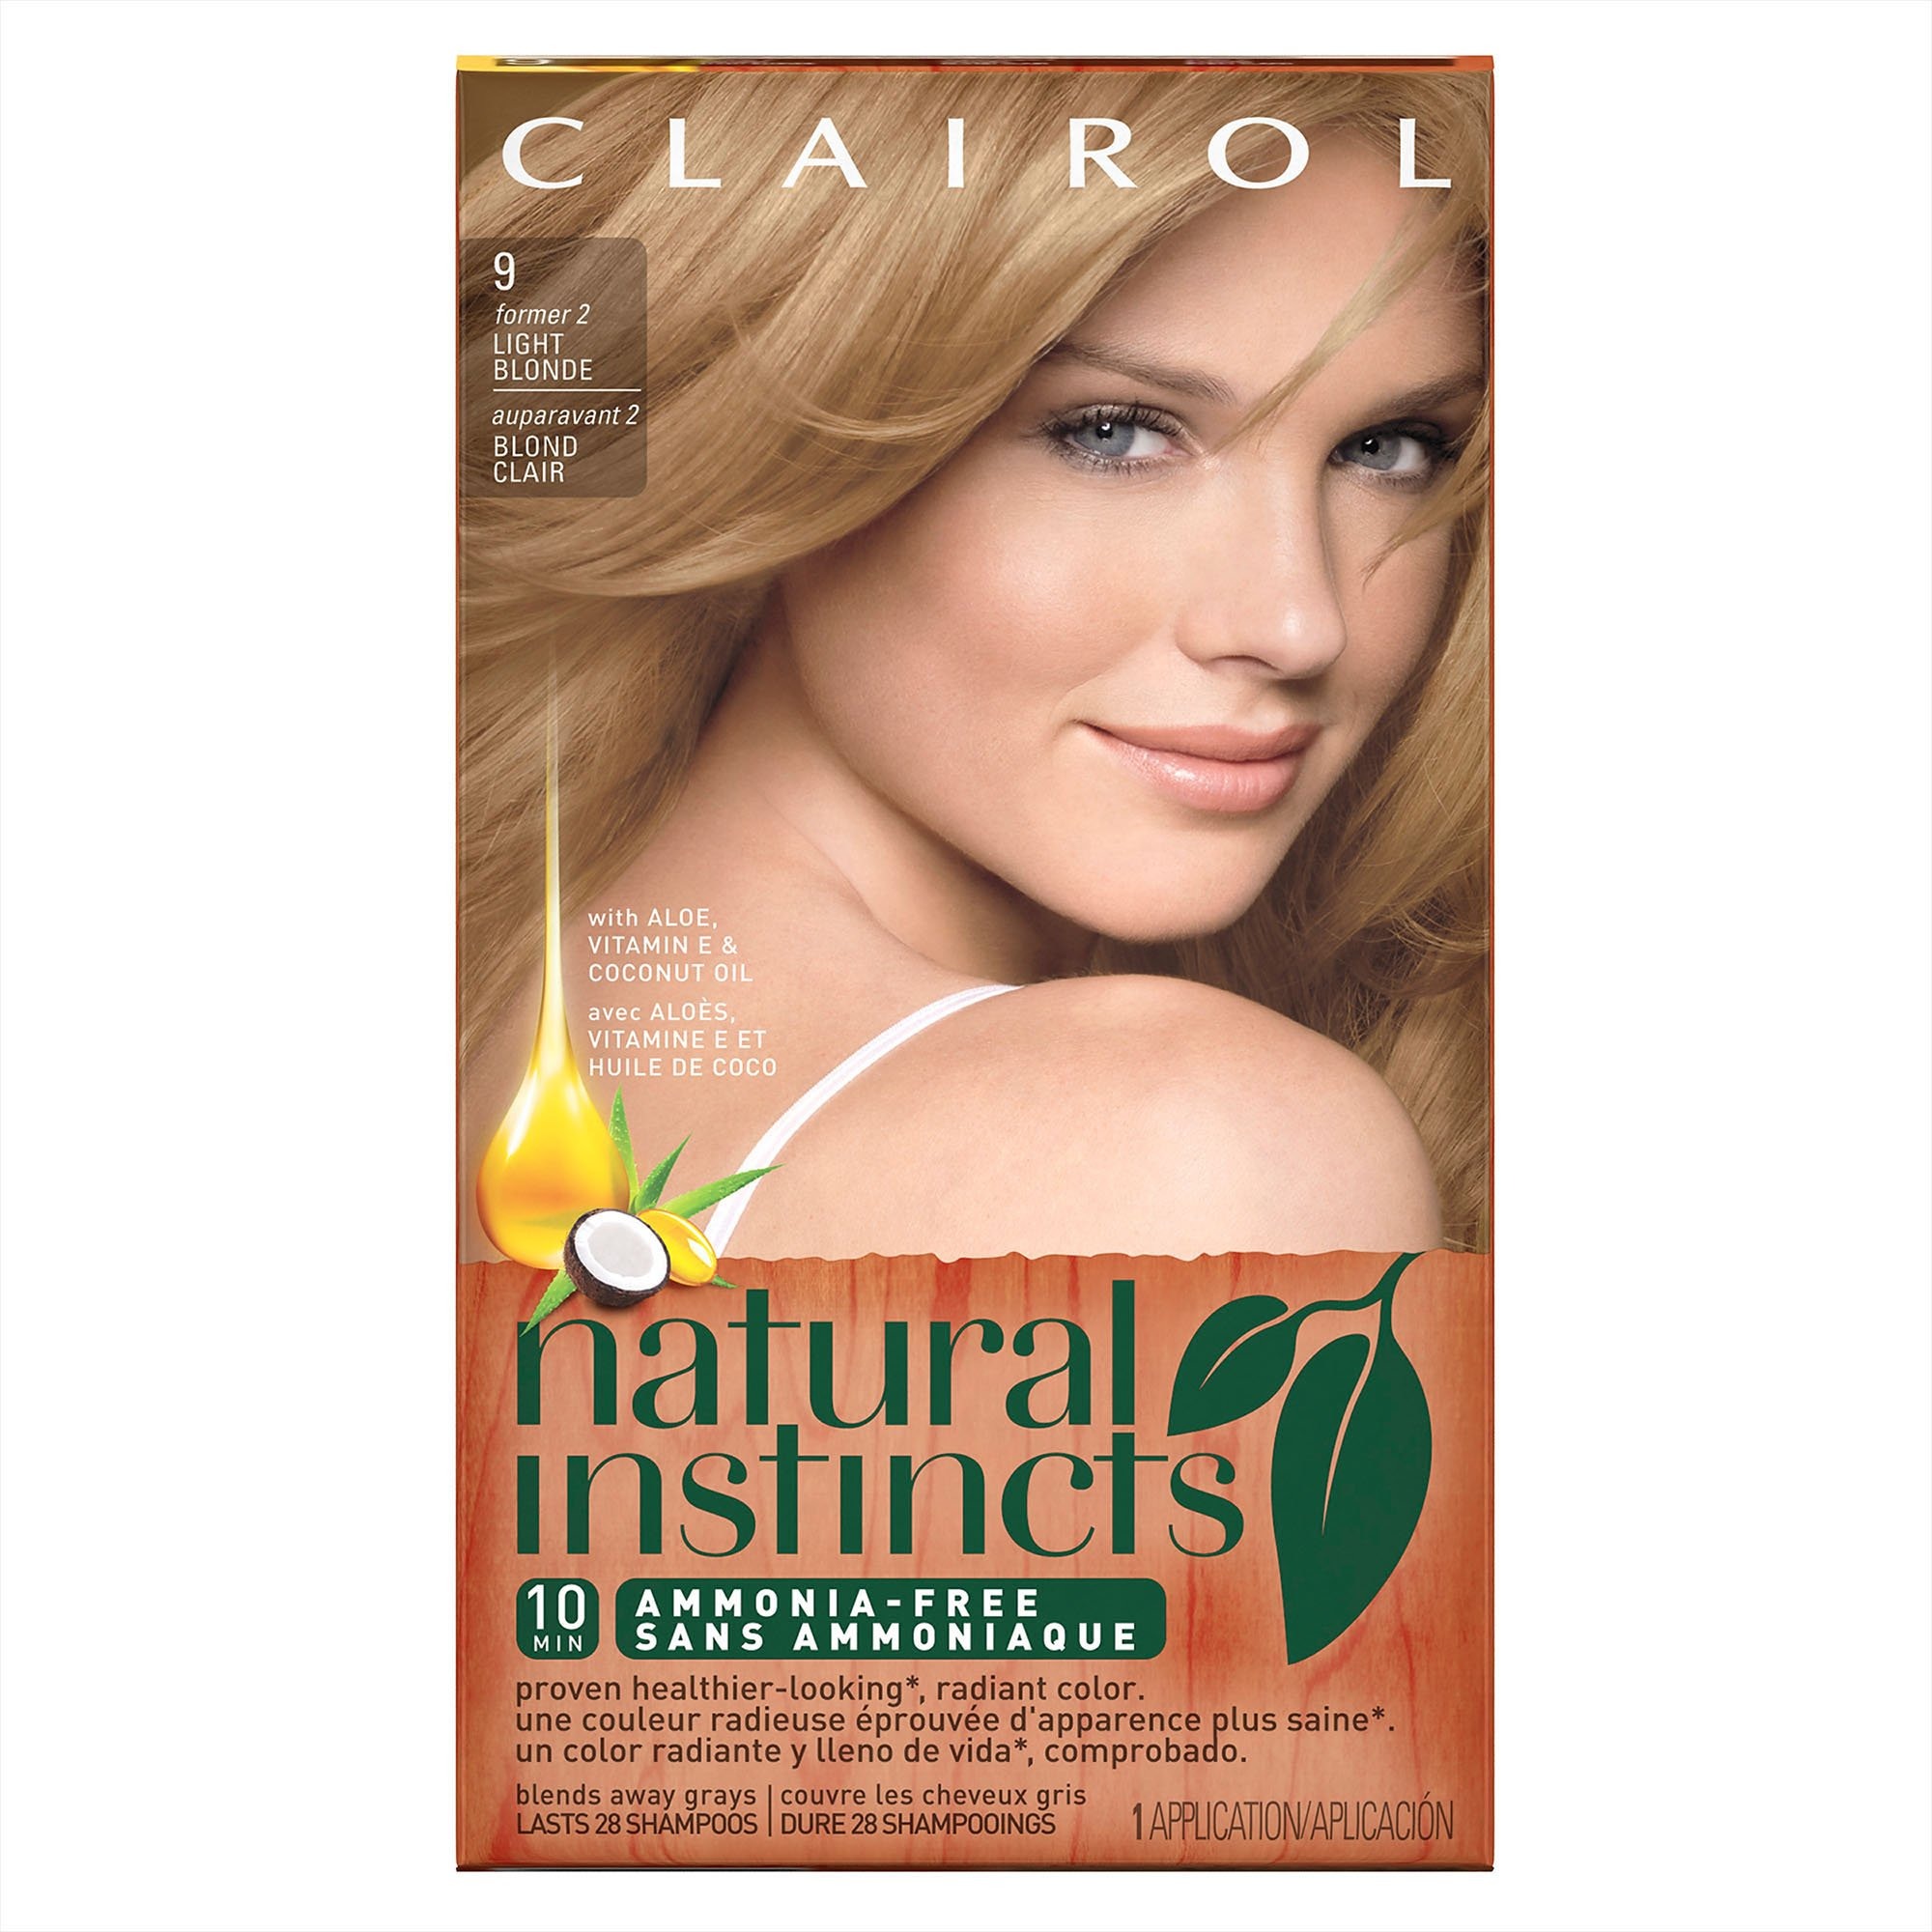
Item Name: Clairol Natural Instincts, 9 / 2 Sahara Light Blonde, Semi-Permanent Hair Color, 1 Kit
Bullet Point 1: Clairol Natural Instincts, 9 / 2 Sahara Light Blonde, Semi-Permanent Hair Color, 1 Kit
Bullet Point 2: Keep your look fresh with commitment-free semi-permanent color that lasts 28 washes
Bullet Point 3: The healthier way to radiant color with 0% ammonia (Natural Instincts non-permanent Level 2 vs. leading triple-protection permanent)
Bullet Point 4: The #1 semi-permanent hair color (based on unit volume sold)
Bullet Point 5: Made with natural ingredients: coconut oil, aloe, and vitamins
Bullet Point 6: Natural Instincts Non-Permanent Hair Color system with Aloe, Vitamin E, & Coconut Oil
Bullet Point 7: It's proven healthier
Bullet Point 8: Looking radiant color
Value: 1.0
Unit: Count

Price: 7.96